Job Marson

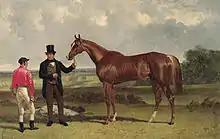
Teddington, winner of the 1851 Epsom Derby, with trainer Alec Taylor and jockey Job Marson. Painting by John Frederick Herring, Sr. (1795-1865)

Job Marson (1817–1857) was an English classic-winning jockey, whose most famous partnership was with Voltigeur, winner of the 1850 Derby and St Leger.